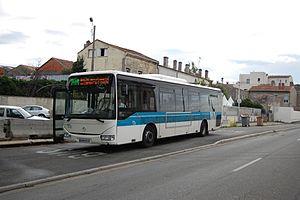
Photo d'un bus du réseau TBC à Bordeaux sur la Ligne 32 Corol.
Le réseau Transports Bordeaux Métropole, également connu sous le sigle TBM, est le nom du réseau de transport en commun desservant Bordeaux Métropole.